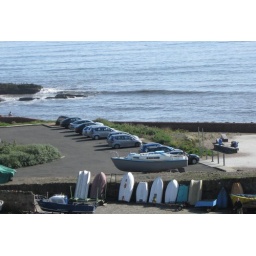
a row of boats against the harbour wall